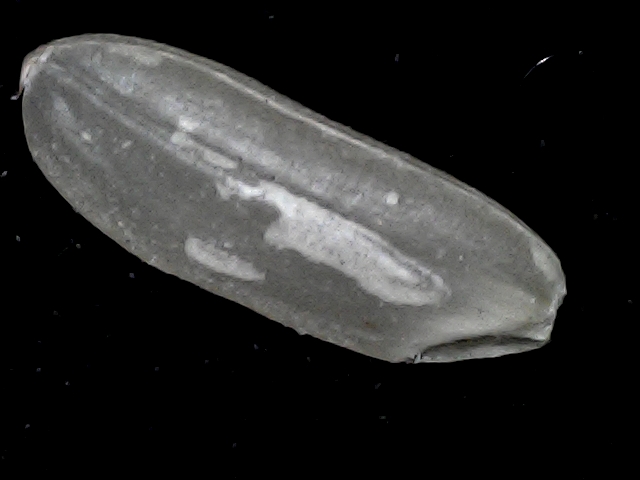
Rice variety: BD72